F. J. Tumbelaka

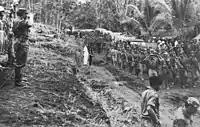
The commander of Kodam XIII / Merdeka saluting Permesta troops

Tumbelaka's efforts to broker peace between the Indonesian government and the Permesta movement began in October 1959 when he met with the commander of Kodam VIII / Brawijaya, Col. Surachman. The two discussed the possibility of a peaceful end to the conflict. After several meetings with the top brass of Kodam VII / Brawijaya and also leaders of the military operation against Permesta called Operation "Independence" or "Operasi Merdeka", Tumbelaka was flown into Manado on 5 January 1960 in an attempt to meet with the leaders of Permesta in secret.